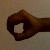
The image shows a hand gesture representing the number 0 in Indian Sign Language.